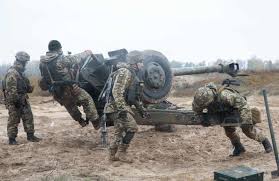
Label: Self Propelled Artillery